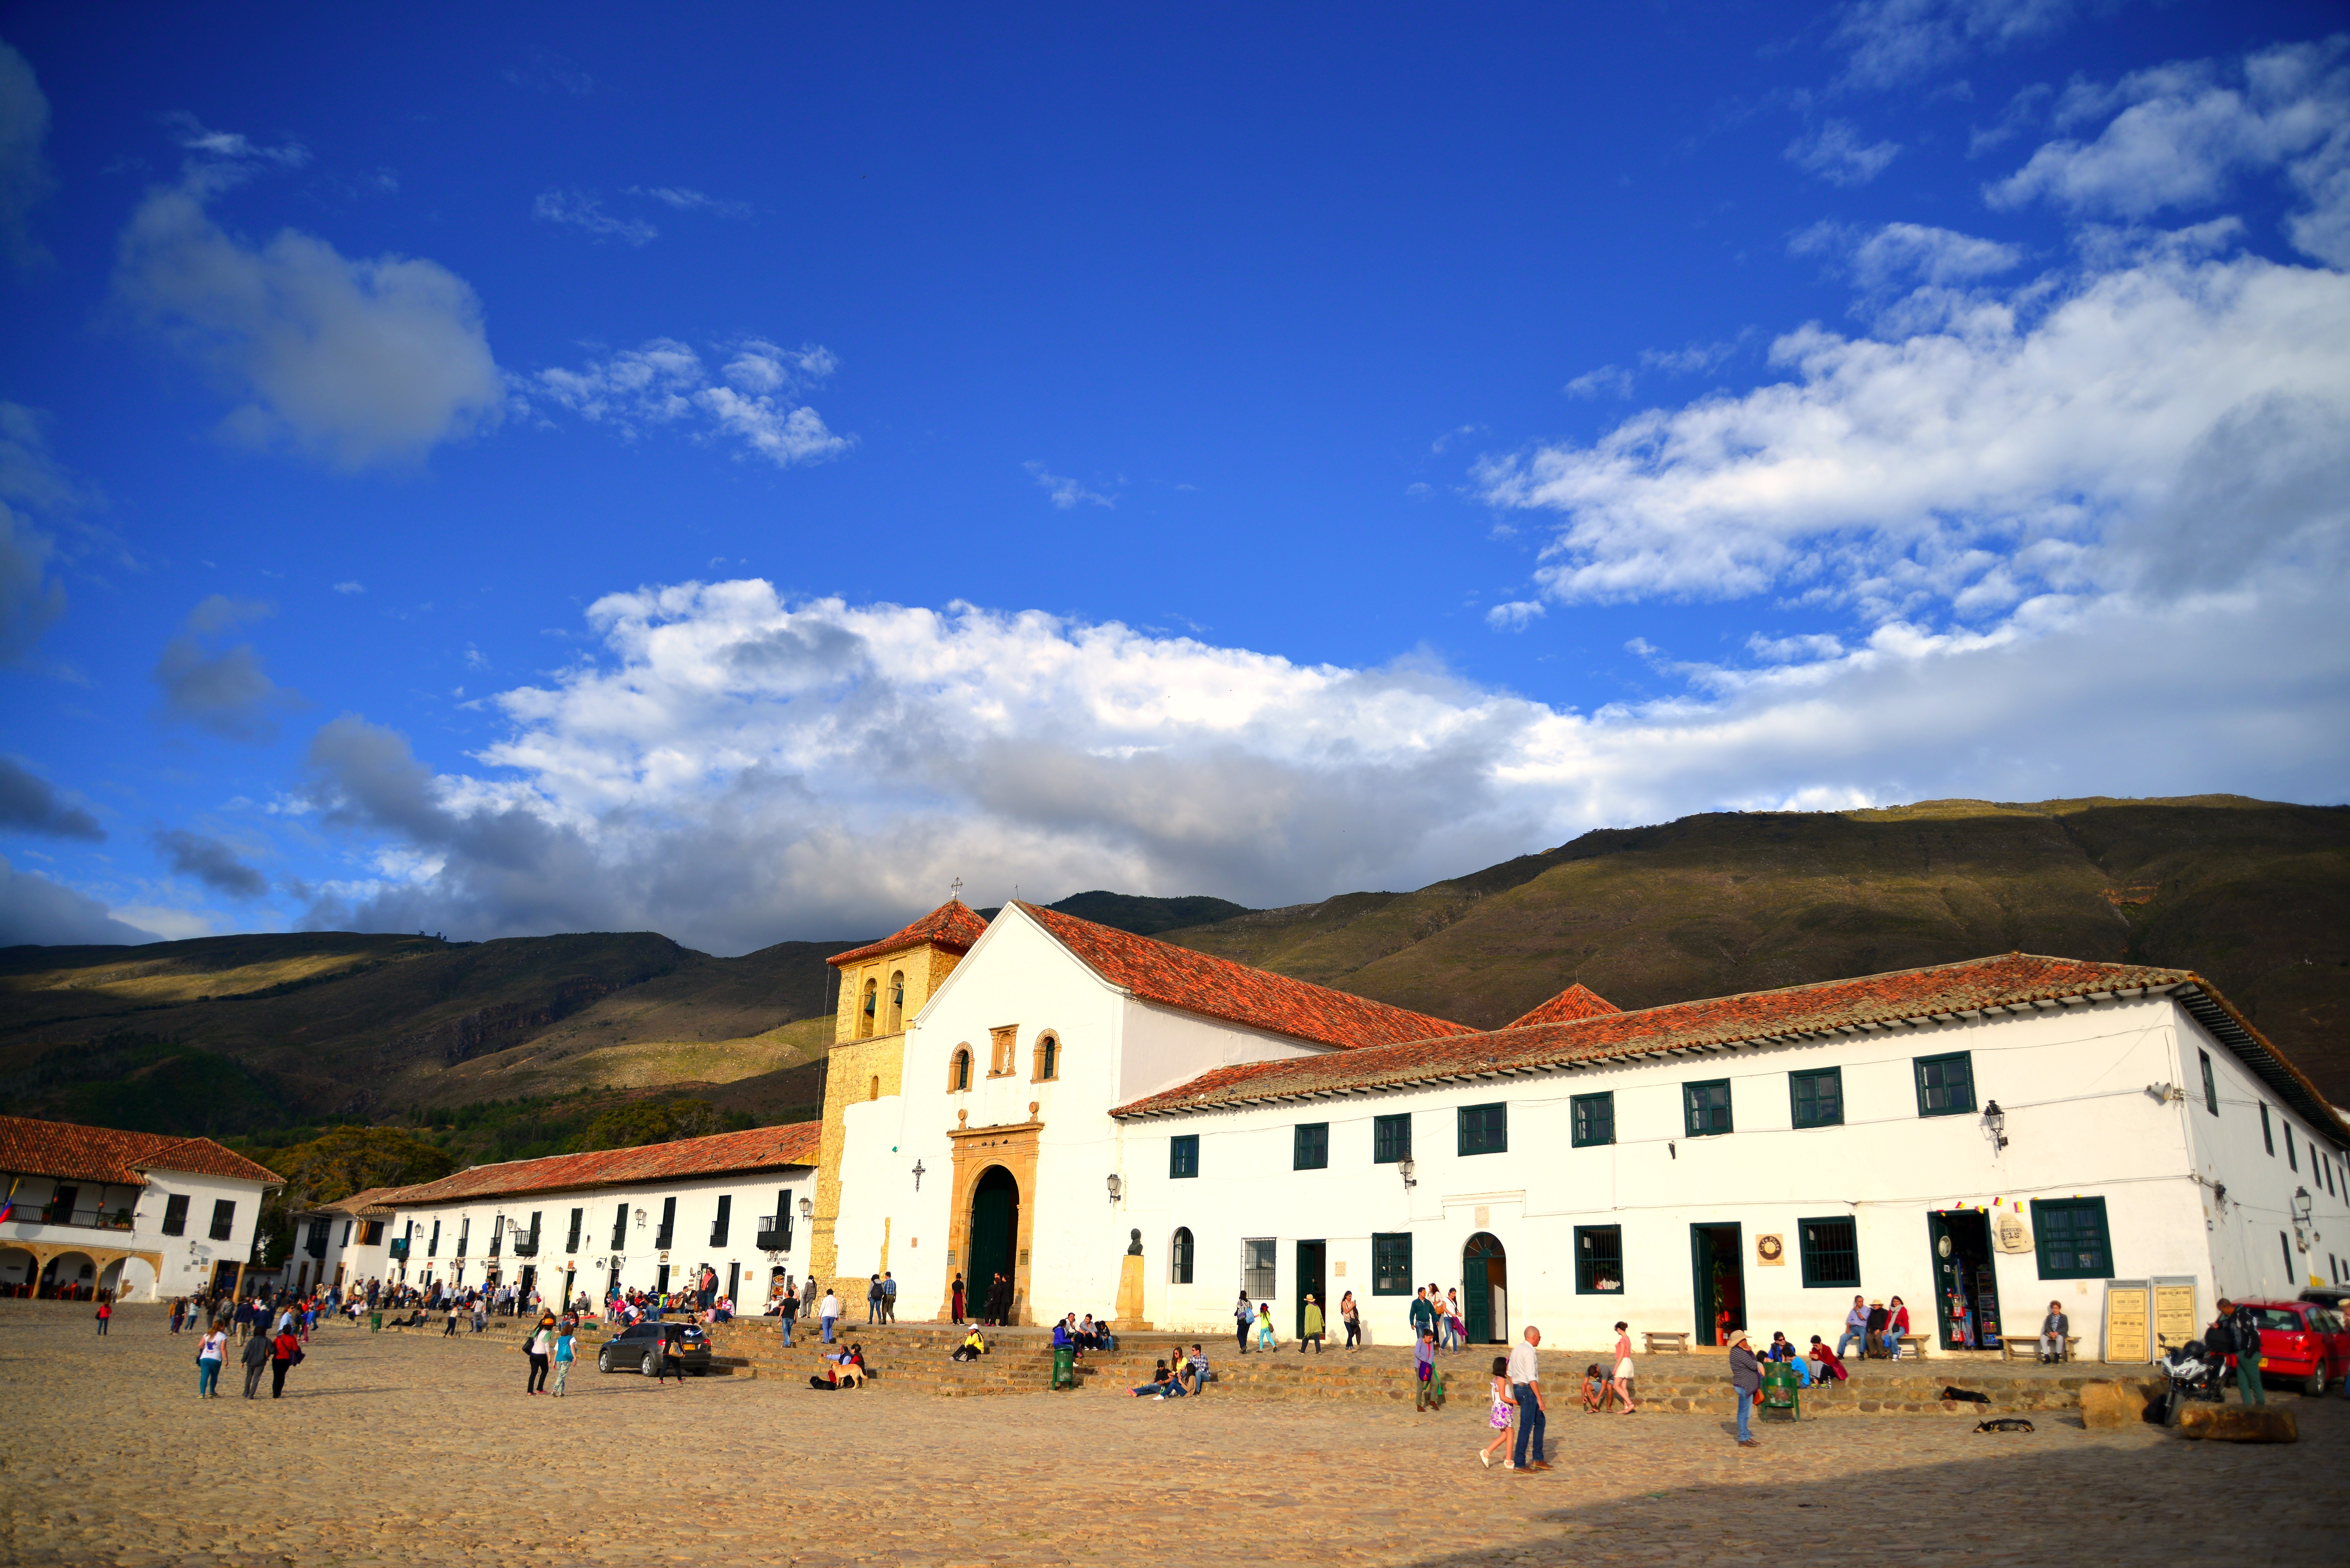
sky, villa, town, vacation, estate, colombia, leyva